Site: brandenburg
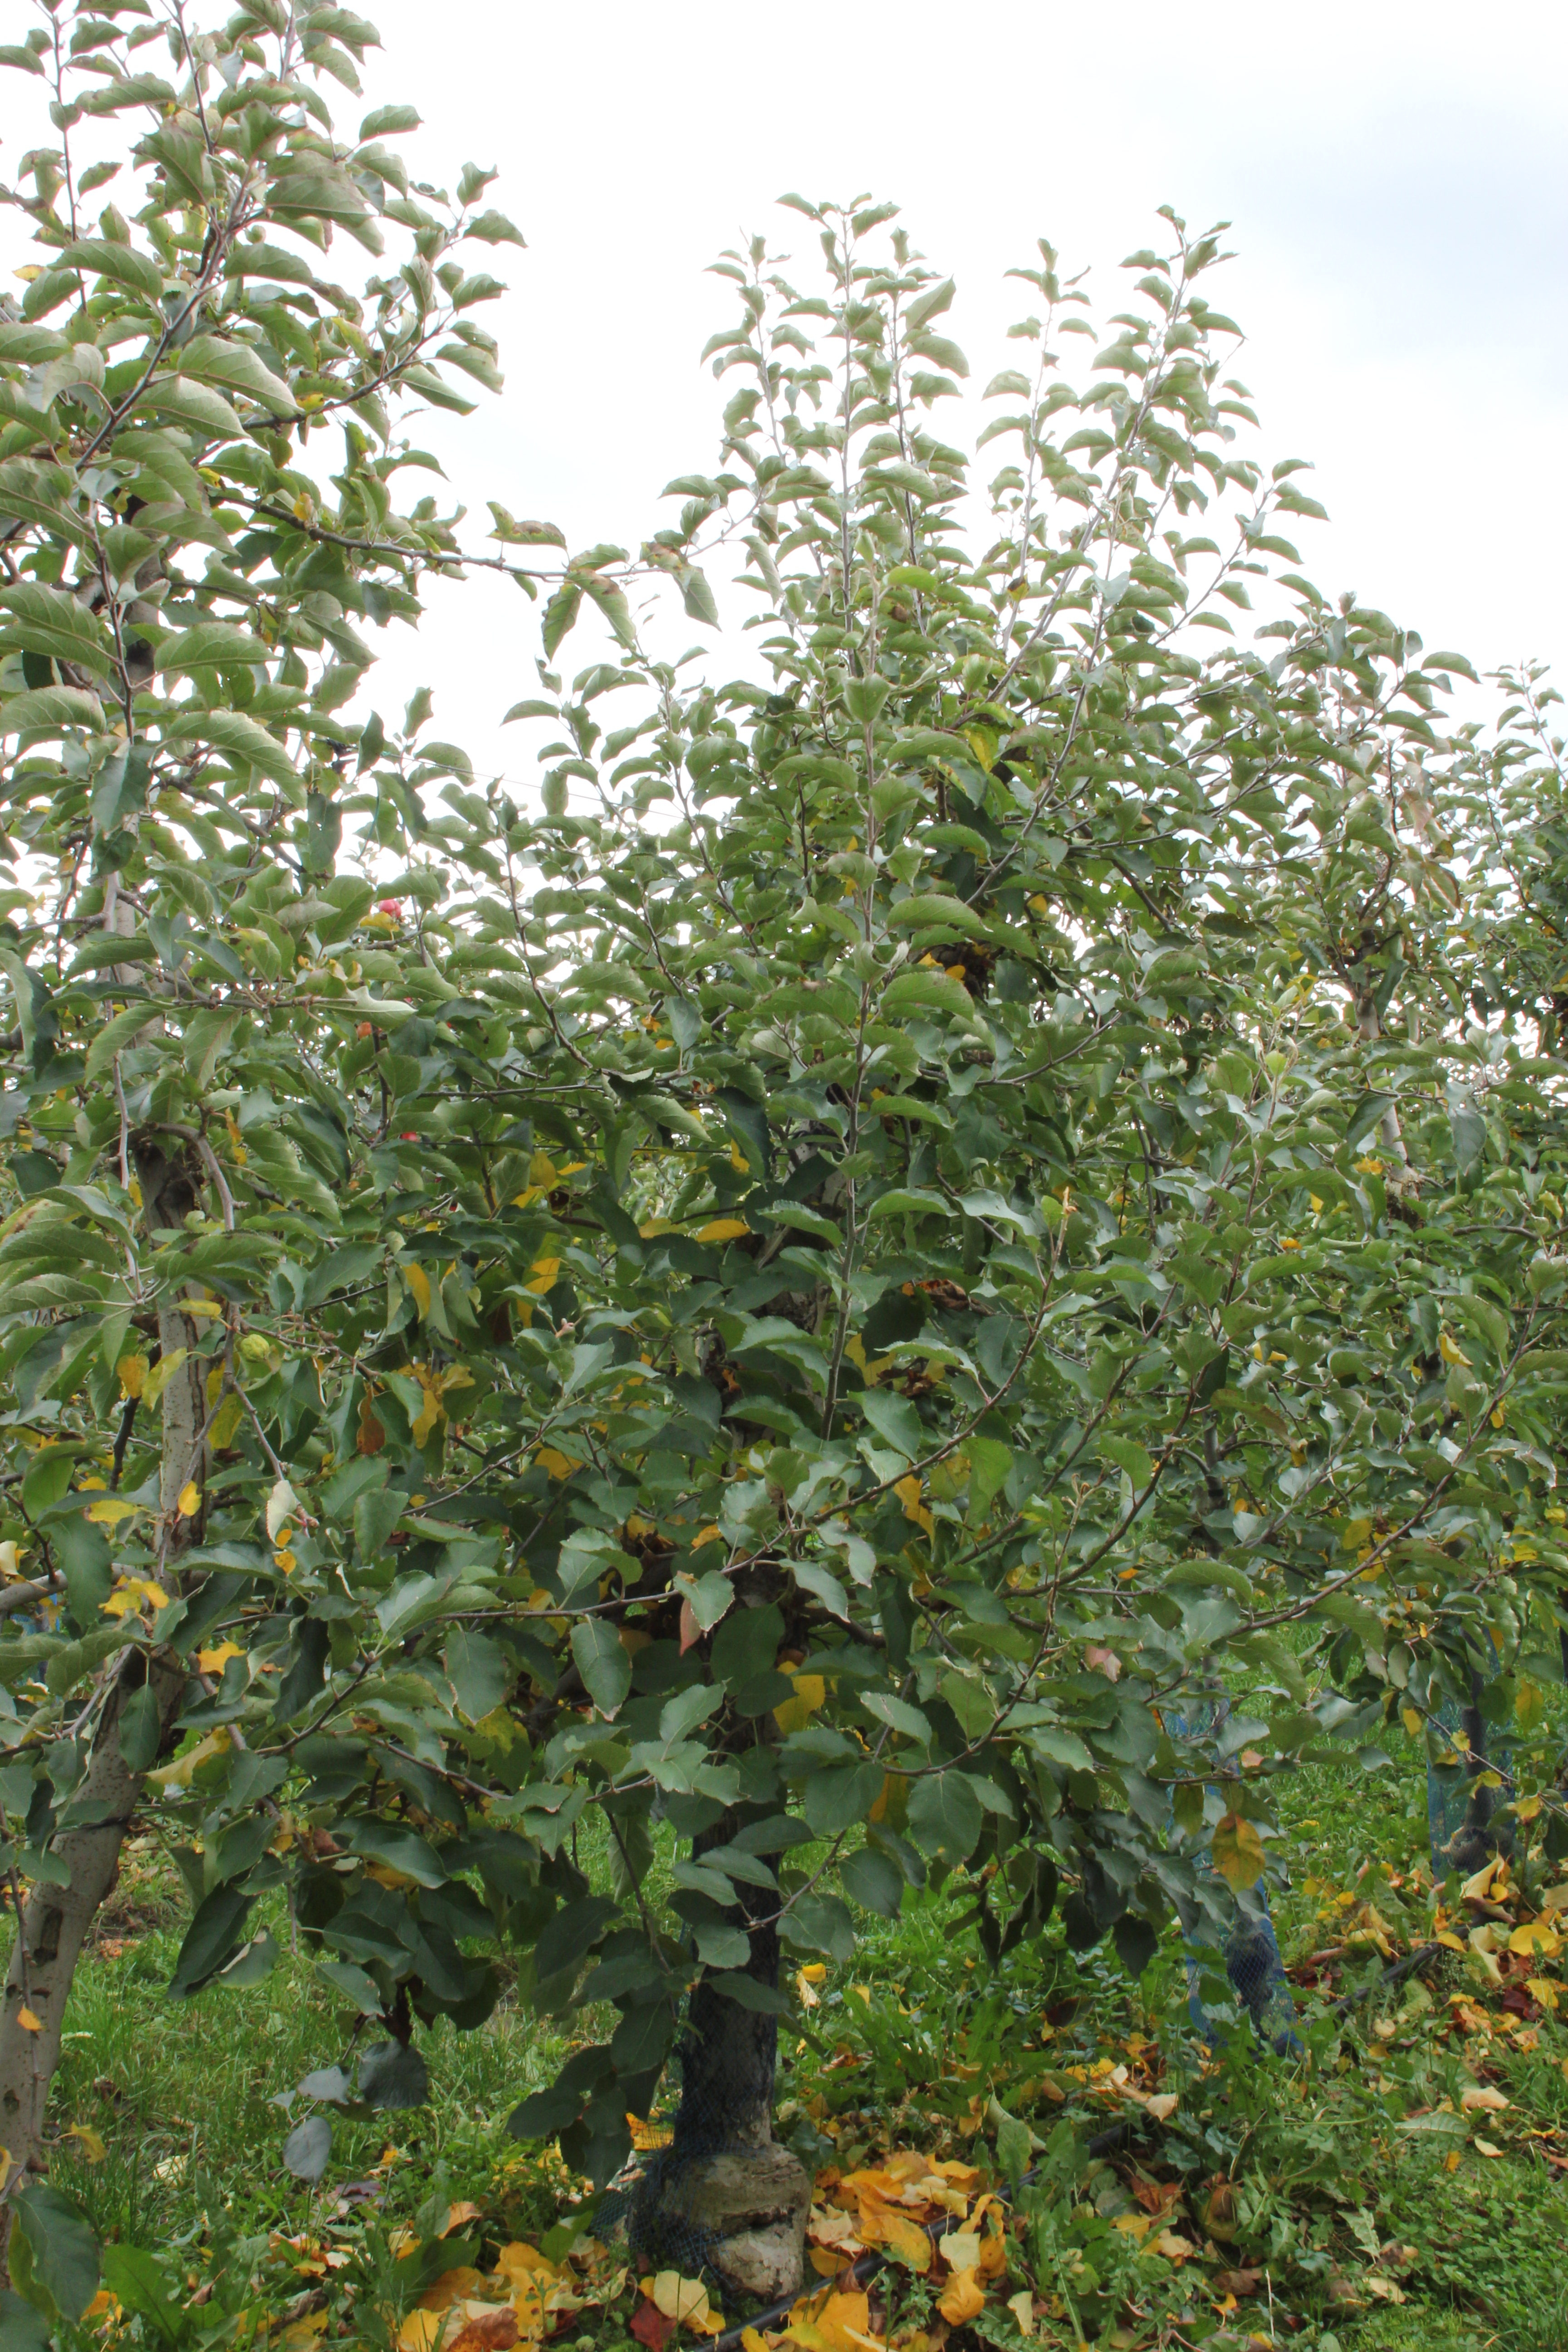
Growth stage (BBCH 91): Senescence, beginning of dormancy